Shire of Metcalfe

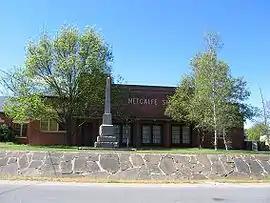
The former Shire Hall and Council Chambers in Metcalfe

The Shire of Metcalfe was a local government area about north-northwest of Melbourne, the state capital of Victoria, Australia, and south of the regional city of Bendigo. The shire covered an area of , and existed from 1860 until 1995.